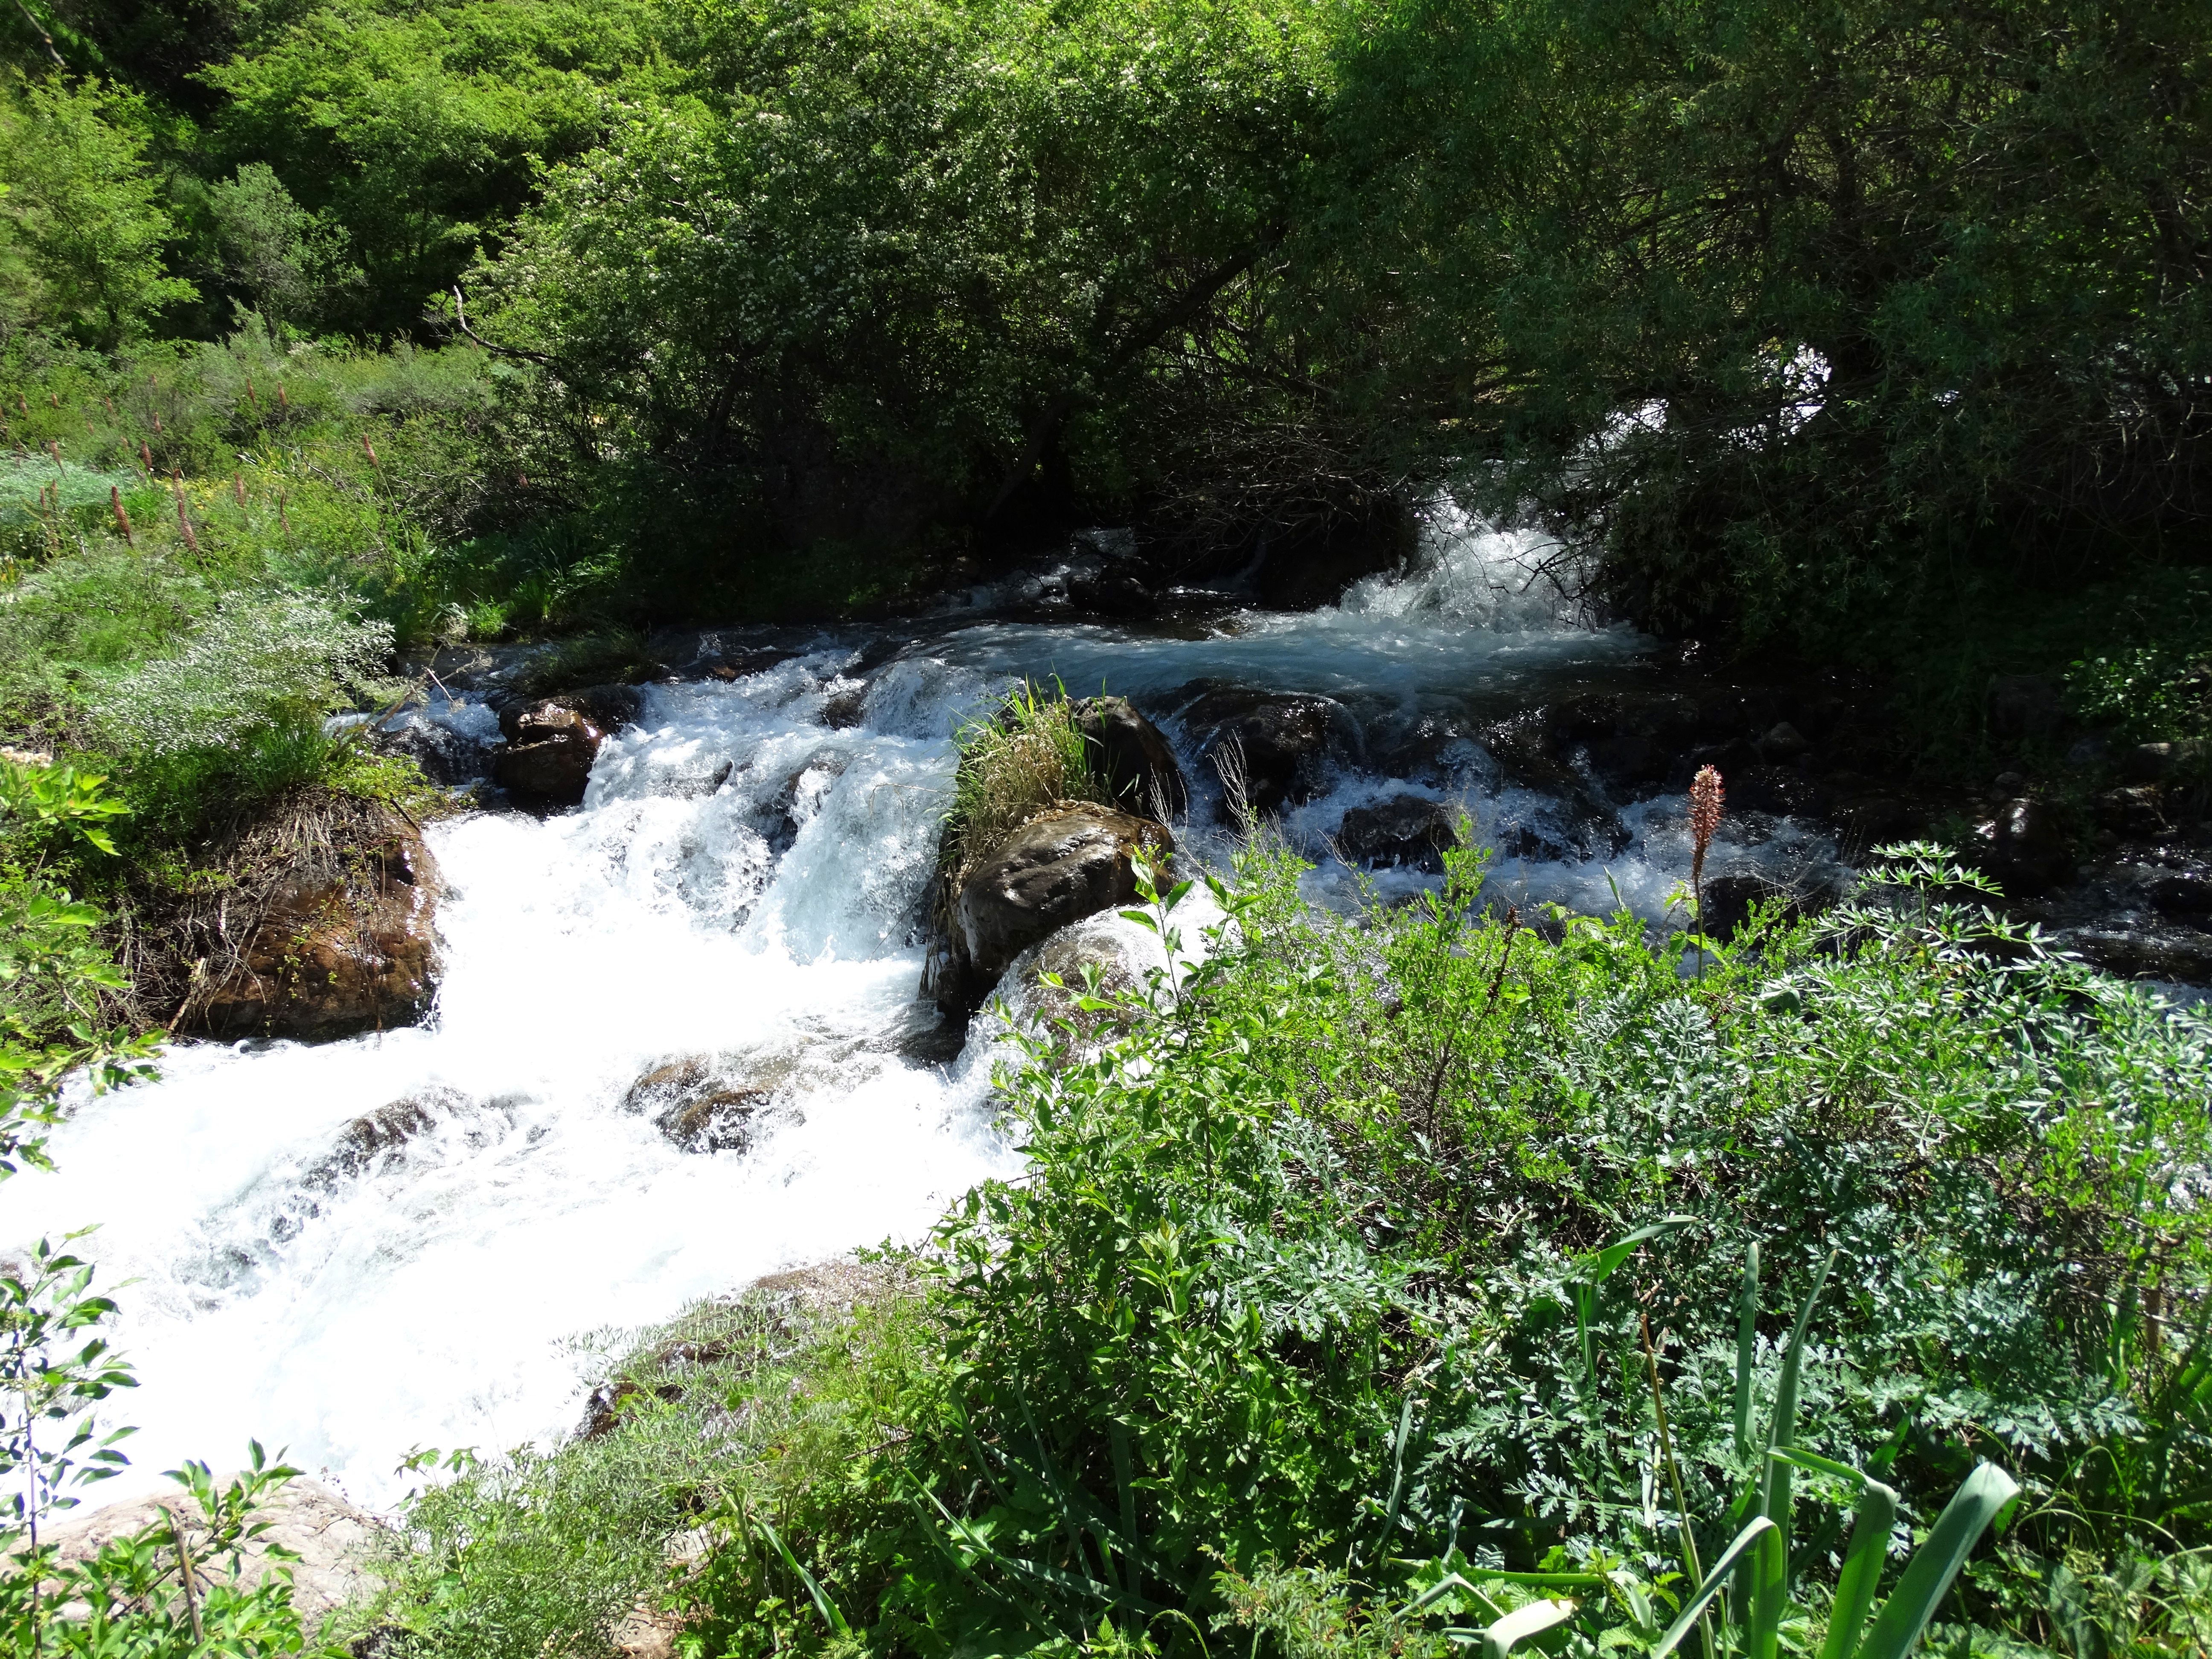
water, forest, waterfall, creek, river, stream, jungle, rapid, canyon, body of water, mountains, vegetation, rainforest, woodland, habitat, water feature, watercourse, shymkent